Bill English

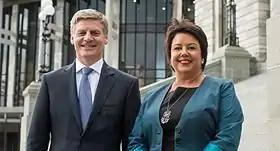
English with Deputy Prime Minister Paula Bennett on the steps of Parliament, December 2016

John Key resigned on 12 December, and endorsed English as his successor in the resulting leadership election. Following the drop-out of both Judith Collins and Jonathan Coleman from the leadership election, English was sworn in as the 39th Prime Minister of New Zealand on 12 December 2016.